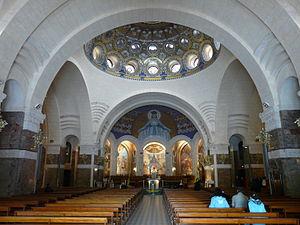
La nef de la basilique Notre-Dame du Rosaire, Lourdes, Hautes-Pyrénées, France.